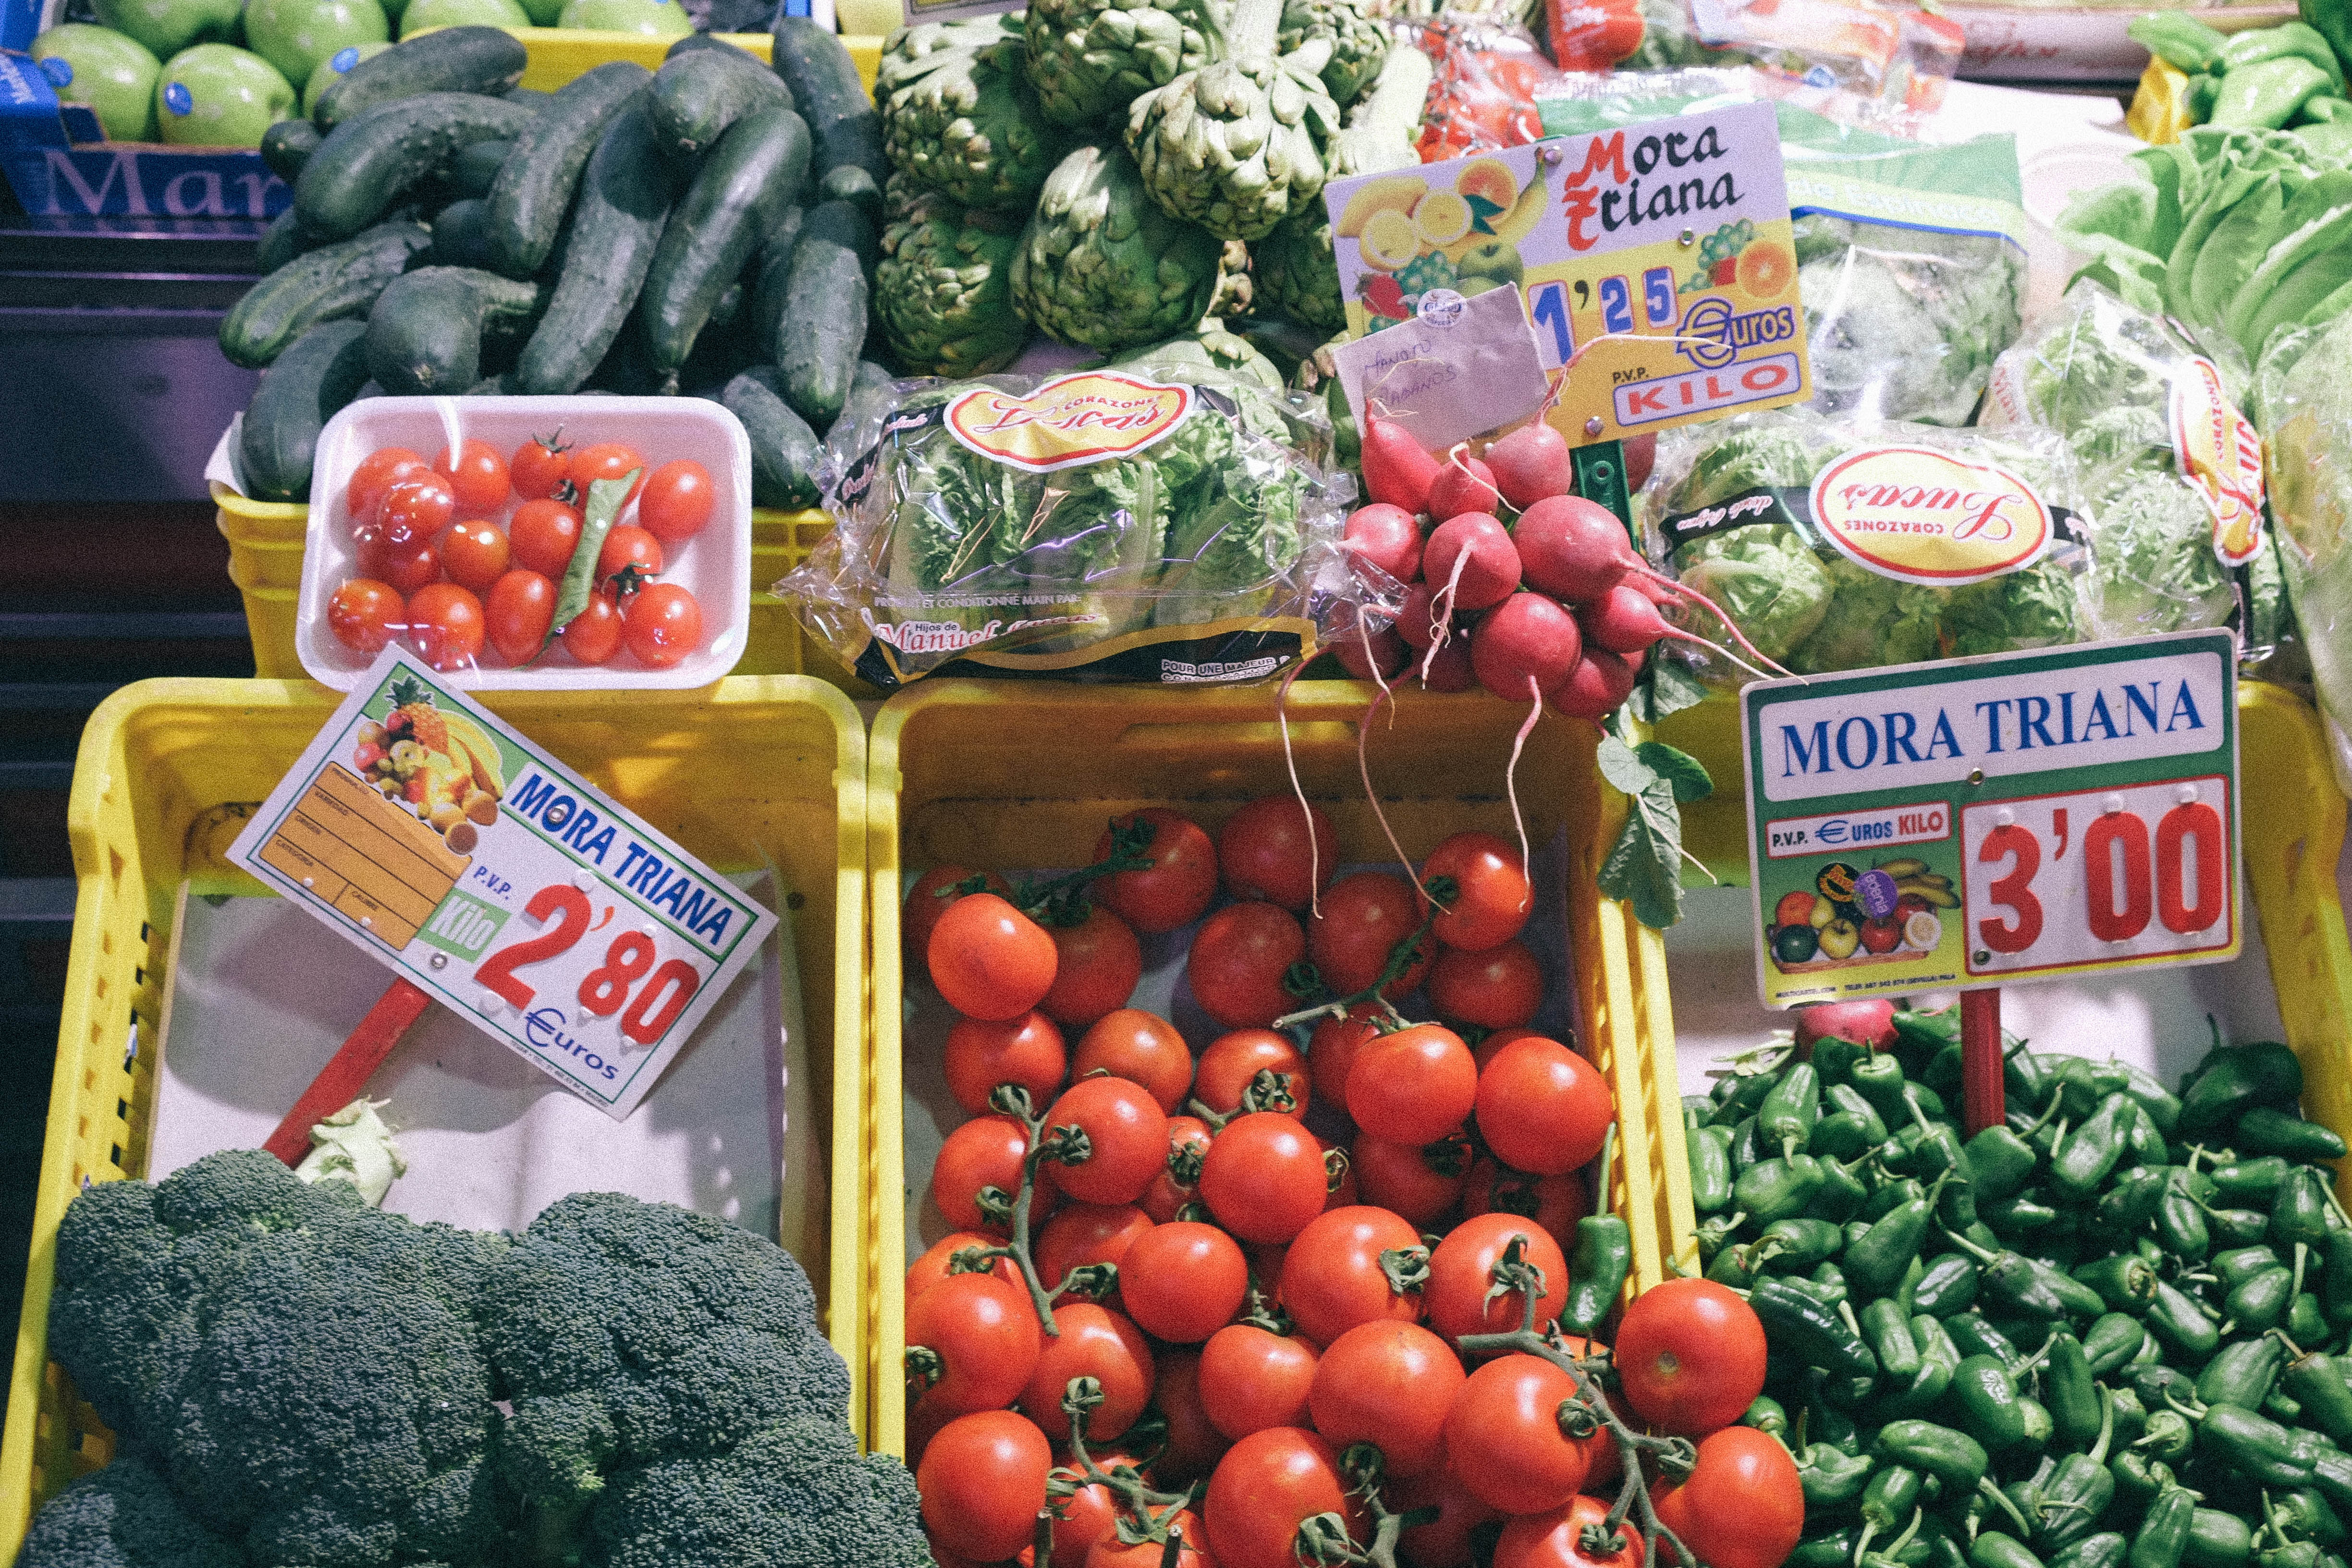
plant, fruit, city, food, vendor, produce, vegetable, market, marketplace, public space, sevilla, andalusia, supermarket, grocery store, triana, local food, human settlement, greengrocer